Christian Union (Netherlands)

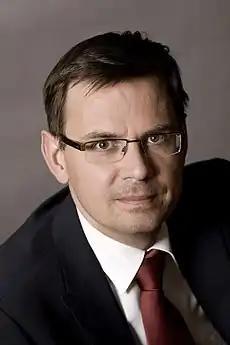
André Rouvoet, Leader of the Christian Union from 2002 to 2011

The Christian Union was founded in January 2000 as an alliance between the RPF and GPV. Later in that year, their youth organisations, GPJC and RPFJ, fused completely, presenting an example to their mother organisations. In 2001, they formed a common parliamentary party in both the House of Representatives and Senate. In 2002 the alliance entered the election for the first time. The party obtained four seats, one seat less than in the 1998 election when they campaigned separately. It had polled much better, with some polling stations predicting seven or eight seats. The party's leader Kars Veling stepped down. He had been good at keeping the peace internally in a party still somewhat divided between the old GPV and RPF memberships, but had not appealed well enough to the population at large. With preference votes a woman, Tineke Huizinga (positioned seventh on the CU candidate list) was elected into parliament for the CU, becoming the first woman to enter parliament for the party or its predecessors. Because of her election, prominent party figure Eimert van Middelkoop, who was no. 4 on the candidate-list, had to leave parliament.